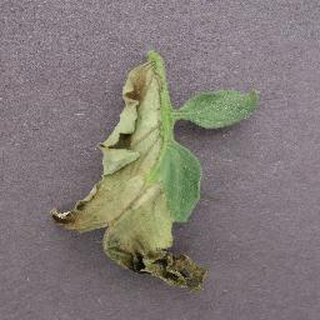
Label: tomato_late_blight